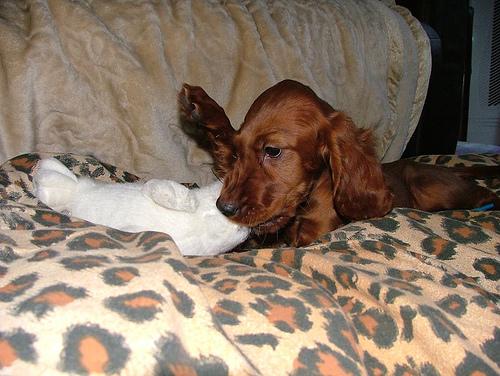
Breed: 207-n000011-Irish_setter